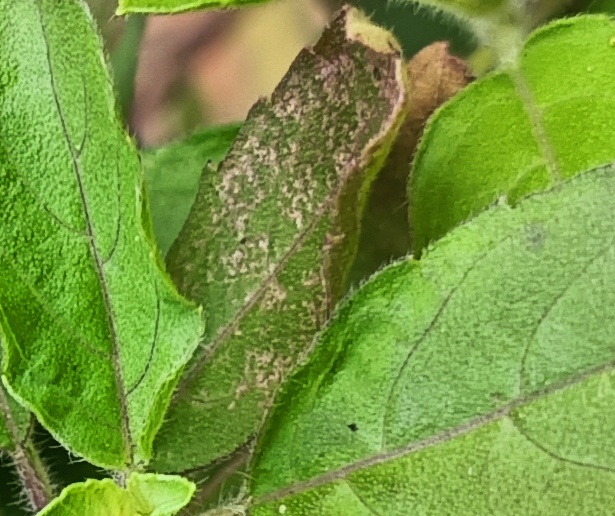
Variety: Sri/Green Tulasi
Condition: Downy Mildew